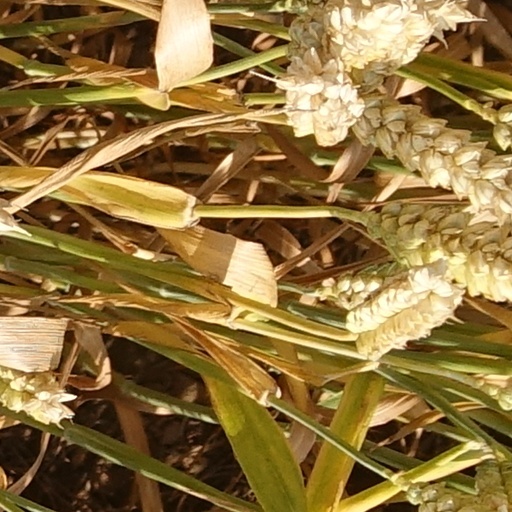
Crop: wheat